Illinois College

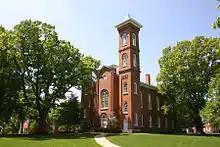
Sturtevant Hall photographed from the upper quad.

The first two college graduates in the state of Illinois, Richard Yates and Jonathan E. Spilman, received their degrees from Illinois College in 1835. Yates became the Civil War governor of Illinois and later a U.S. senator. A program at Illinois College for first generation college students was named The Yates Fellowship Program in his honor. Jonathan Edwards Spilman composed the familiar music to Robert Burns’ poem “Flow Gently, Sweet Afton.”